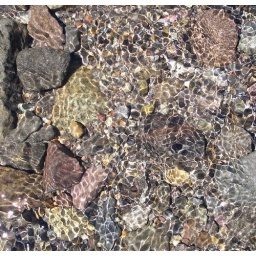
ptaylor rocks in water